Richard Battey

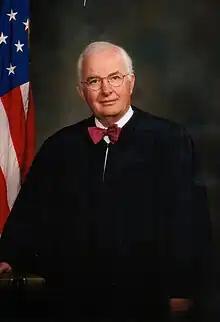

Richard Howard Battey (October 16, 1929 – May 6, 2017) was a United States district judge of the United States District Court for the District of South Dakota.